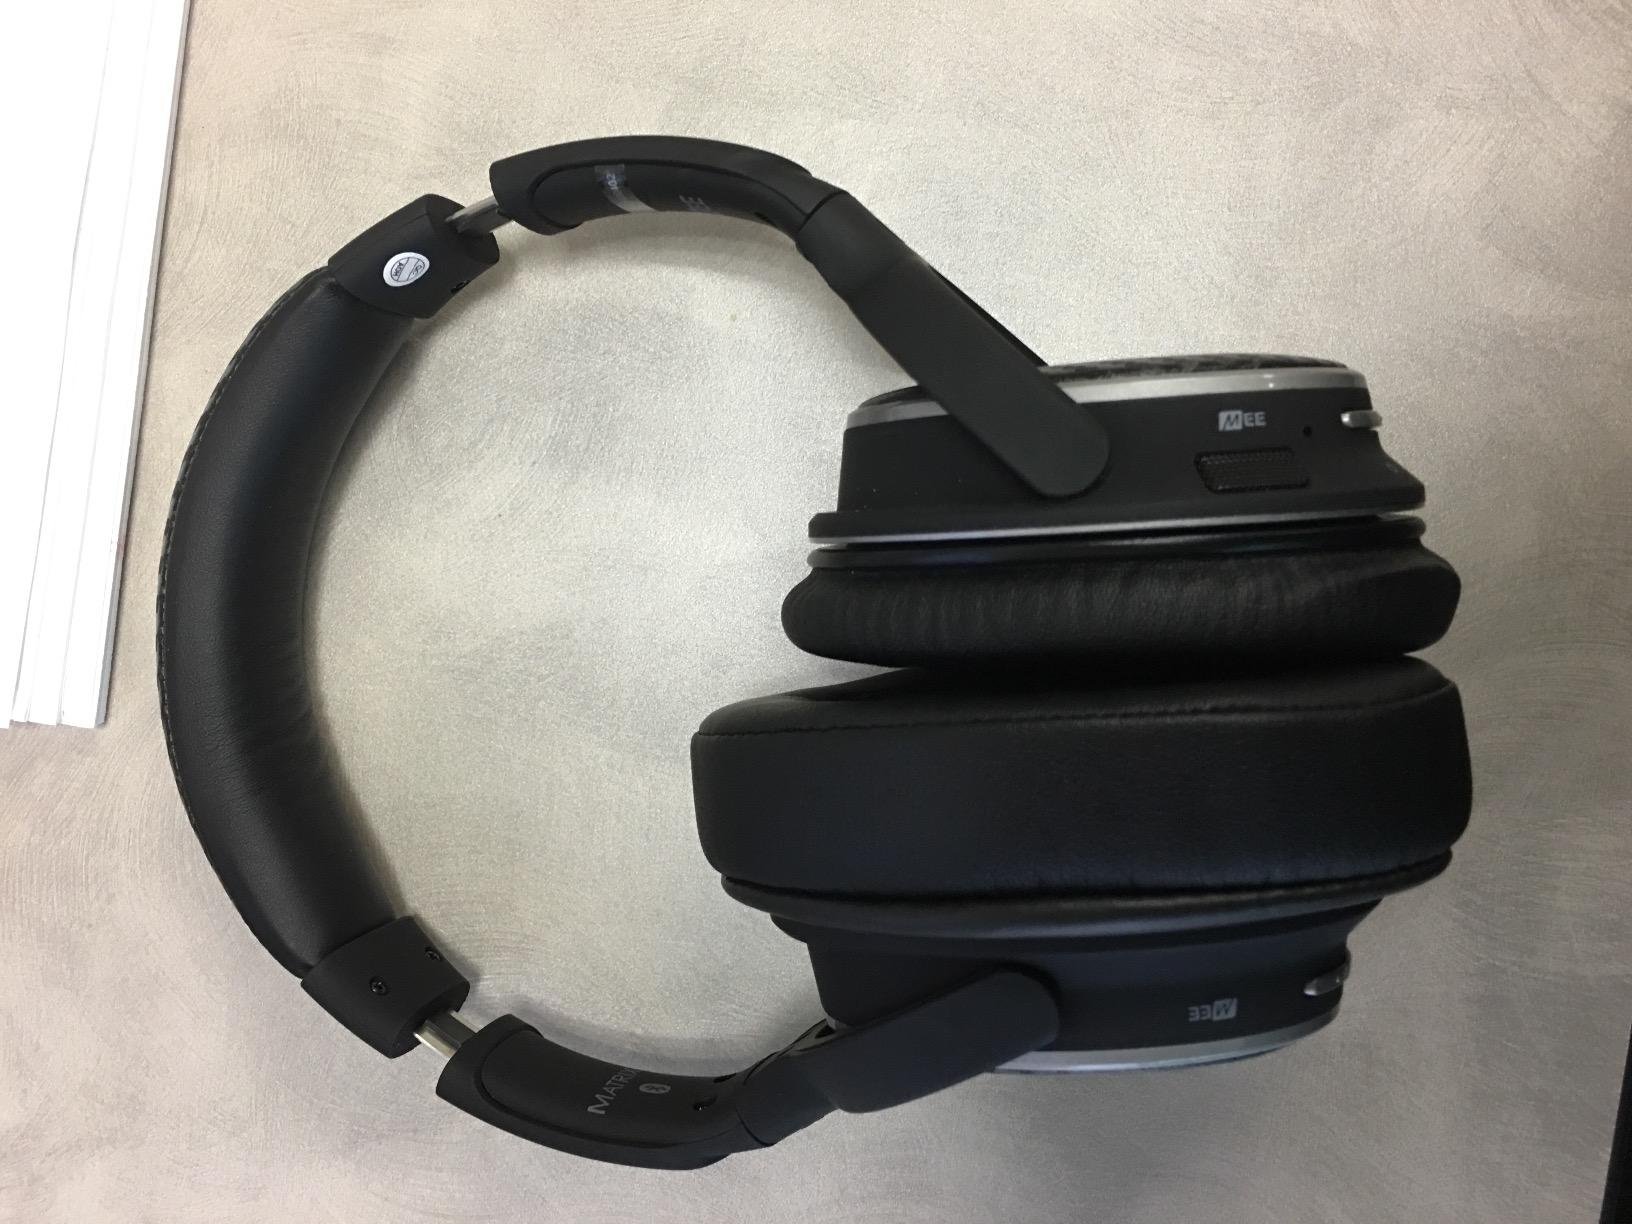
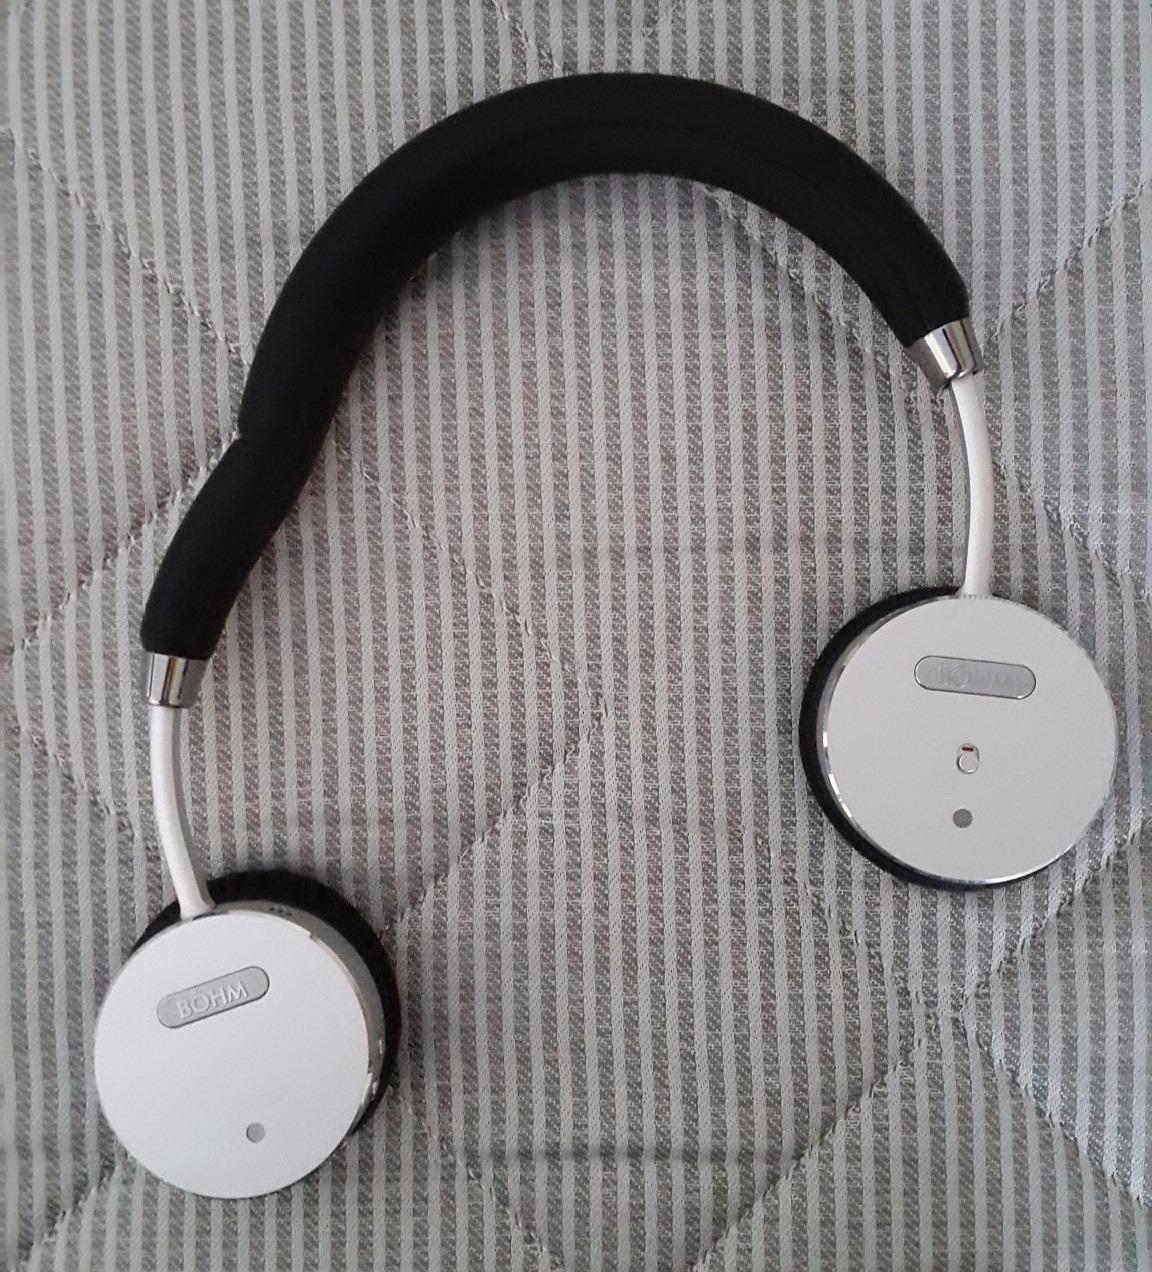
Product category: headphones
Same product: no